Still Green

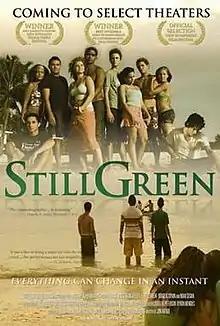
Theatrical release poster

Still Green is an American drama film directed by Jon Artigo, written by Georgia Menides, produced by Menides, Doug Lloyd, and Andrea Ajemian, and starring Sarah Jones, Ryan Kelley, Douglas Spain, Noah Segan, Paul Costa, Brandon Meyer, Ashleigh Snyder, Michael Strynkowski, Nicole Komendat and Gricel Castineira. The film also features "American Idol" finalist Vonzell Solomon in her acting debut. It was shot throughout Southwest Florida, including Bonita Beach, Naples, and Port Charlotte. The film was shown at film festivals and was released on DVD on October 13, 2009. "Still Green" was made by "Uncovered Productions" and "Artigo/Ajemian Films".